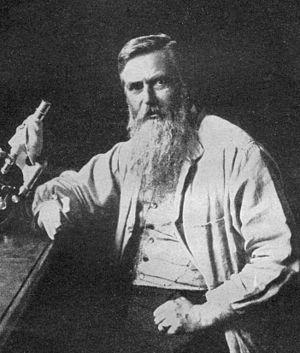
Johann Adam Otto Bütschli est un zoologiste allemand, né le 3 mai 1848 à Francfort-sur-le-Main et mort le 3 février 1920 à Heidelberg.